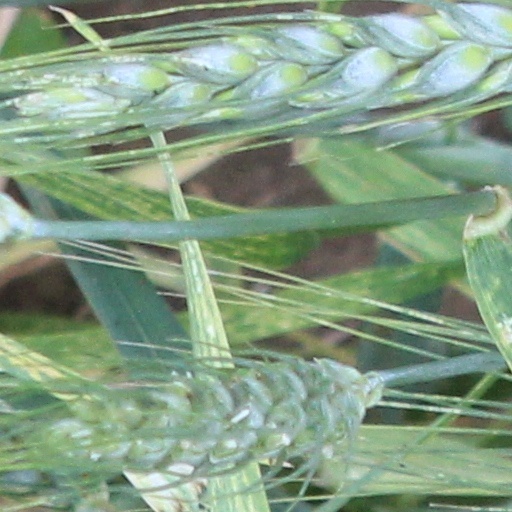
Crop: wheat